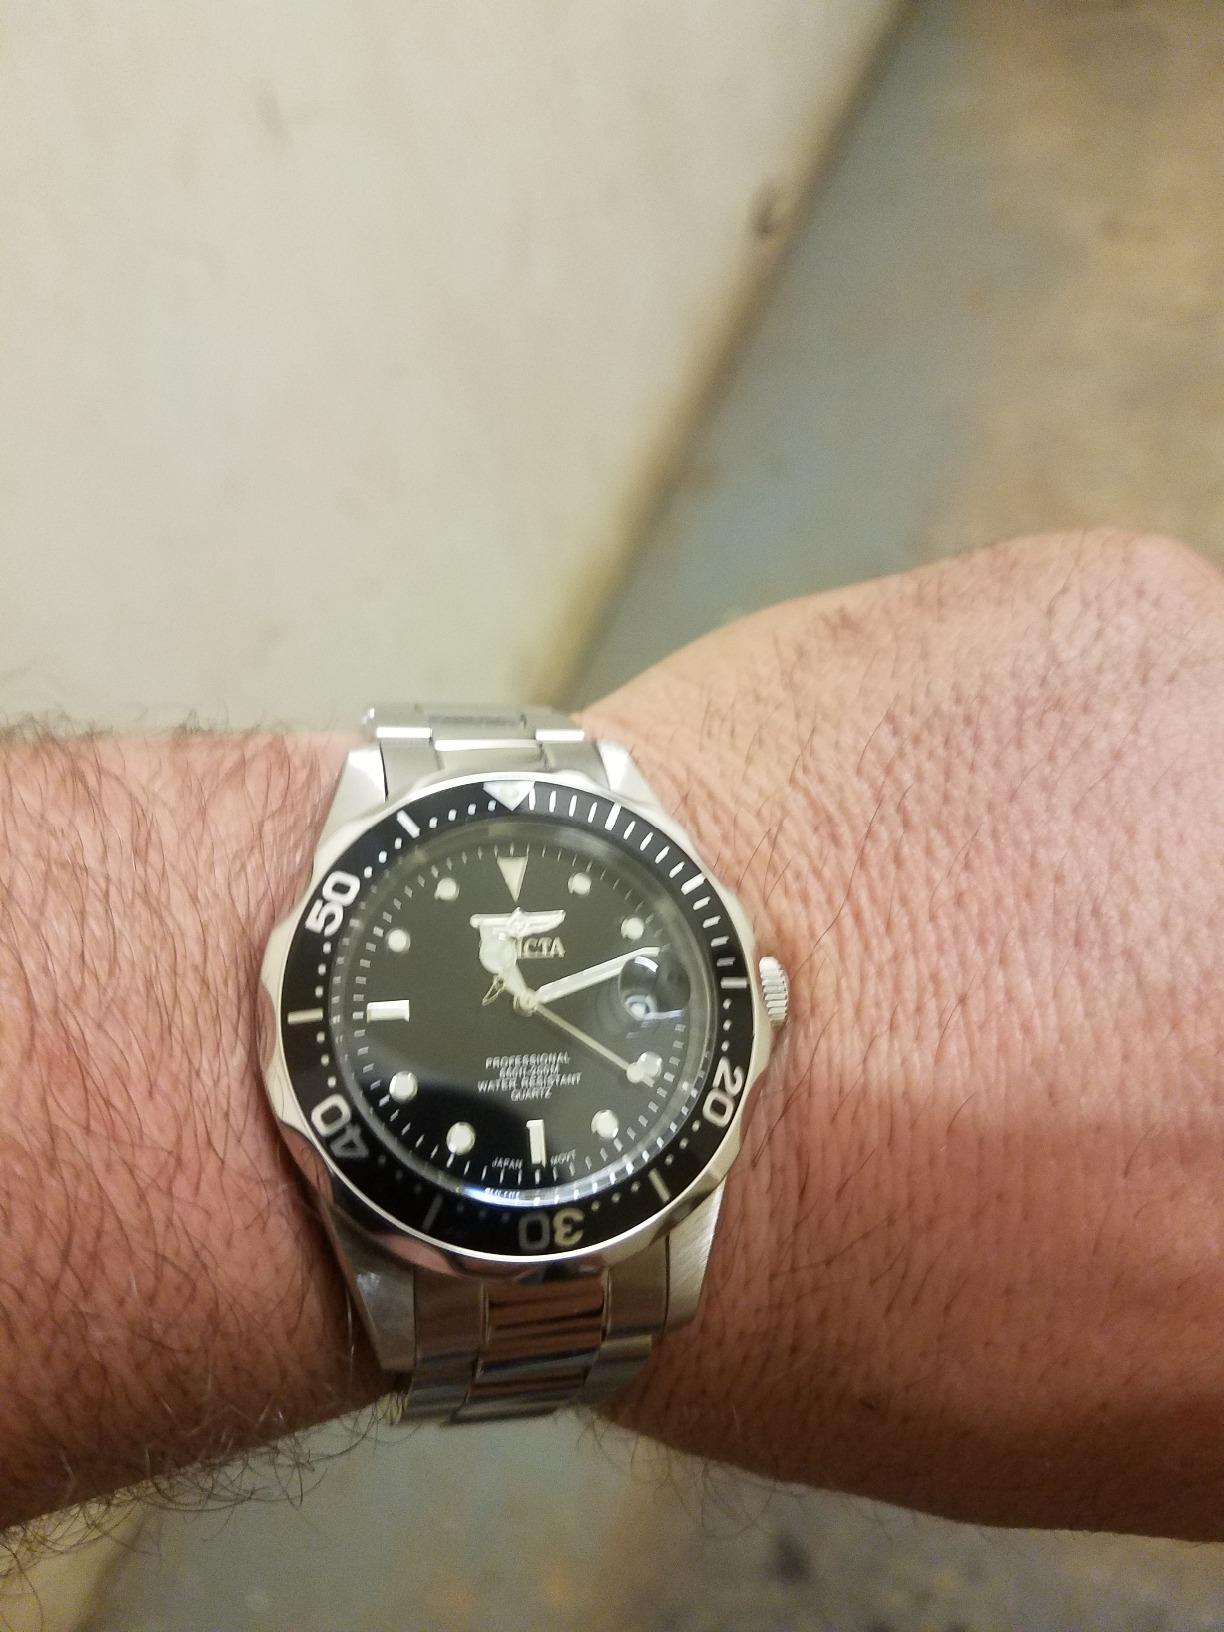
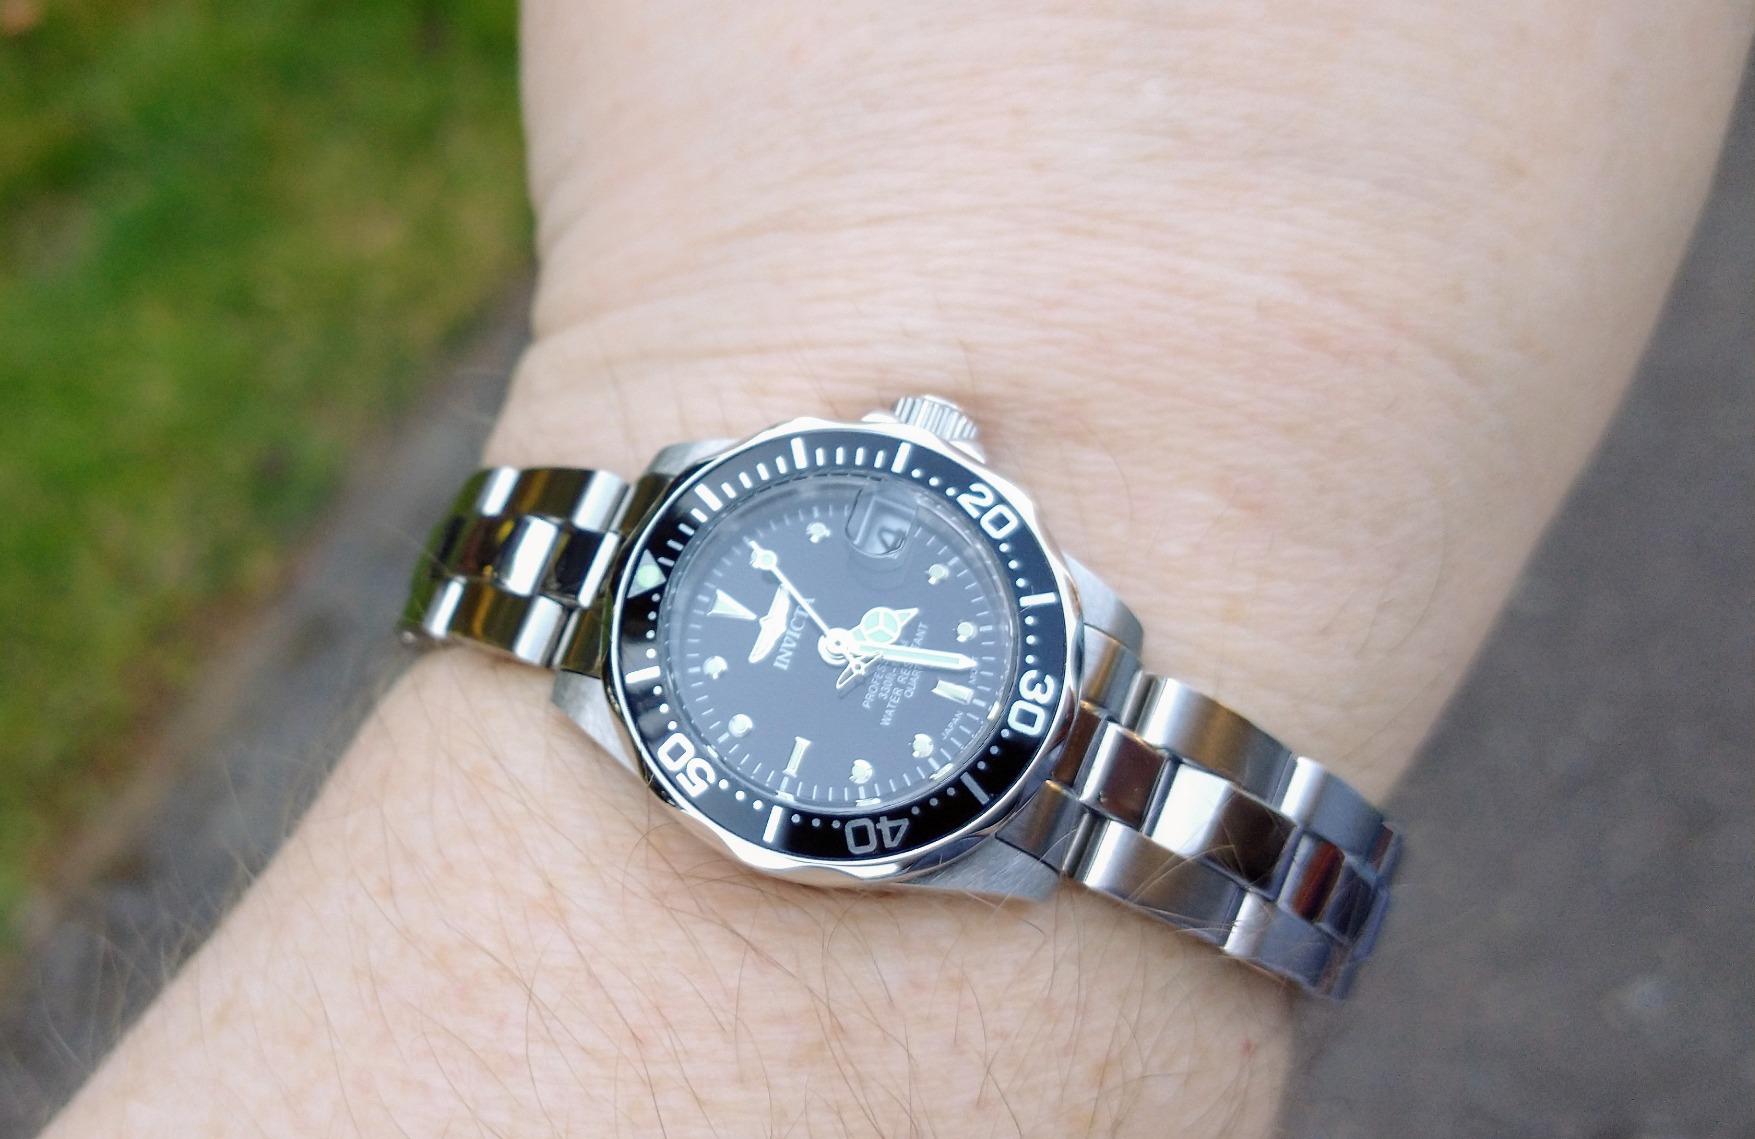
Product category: accessories_watch
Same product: yes